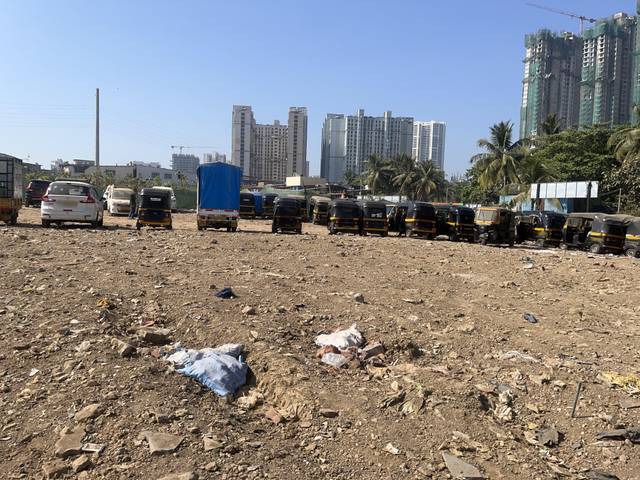
Region: India
Coordinates: 19.199, 72.83